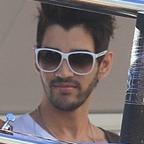
Age: 23